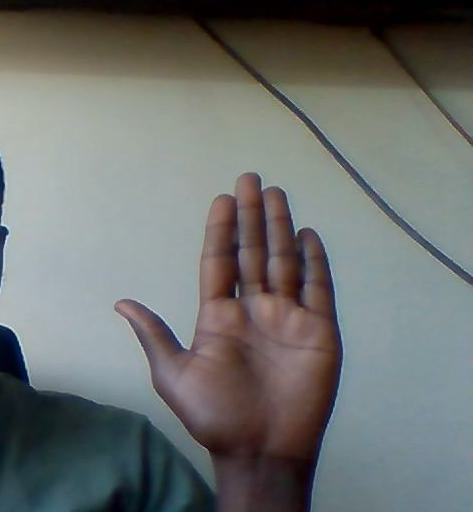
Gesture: stop